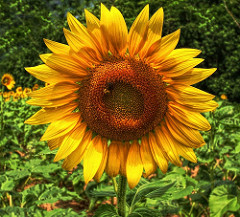
Flower: sunflower